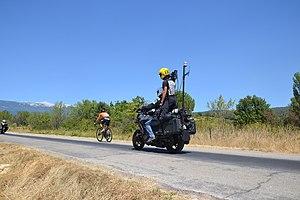
2e passage de la course entre Villes sur Auzon et Flassan échapée de Garikoitz Bravo
La 2ᵉ édition du Mont Ventoux Dénivelé Challenges fait partie du calendrier UCI Europe Tour 2020 en catégorie 1.1. En raison de la pandémie de Covid-19, cette édition a été reportée. Initialement prévue le 8 juin 2020, elle a lieu le 6 août 2020.